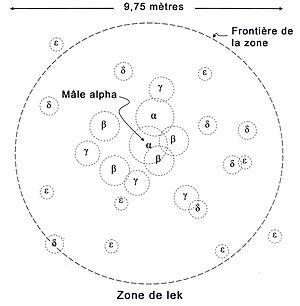
Une aire de parade, place de chant ou zone de lek réunit des mâles de certaines espèces animales dans une compétition de séduction pour déterminer les prérogatives pour l'accouplement. Ce type de parade nuptiale, qui concerne quelques espèces d'oiseaux et de poissons, est étudié dans le cadre de l'éthologie. Les leks se rassemblent quotidiennement avant et pendant la saison de reproduction.